Parliament of Aruba

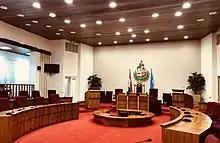
Inside the Parliament of Aruba

In 1975, the parliament building was opened for the Island Council of Aruba. The council did not have its own building, and had been renting locations in Oranjestad for almost 25 years. The building was officially called "Edificio di parlemento di Aruba".